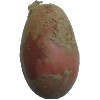
Label: Potato Red 1